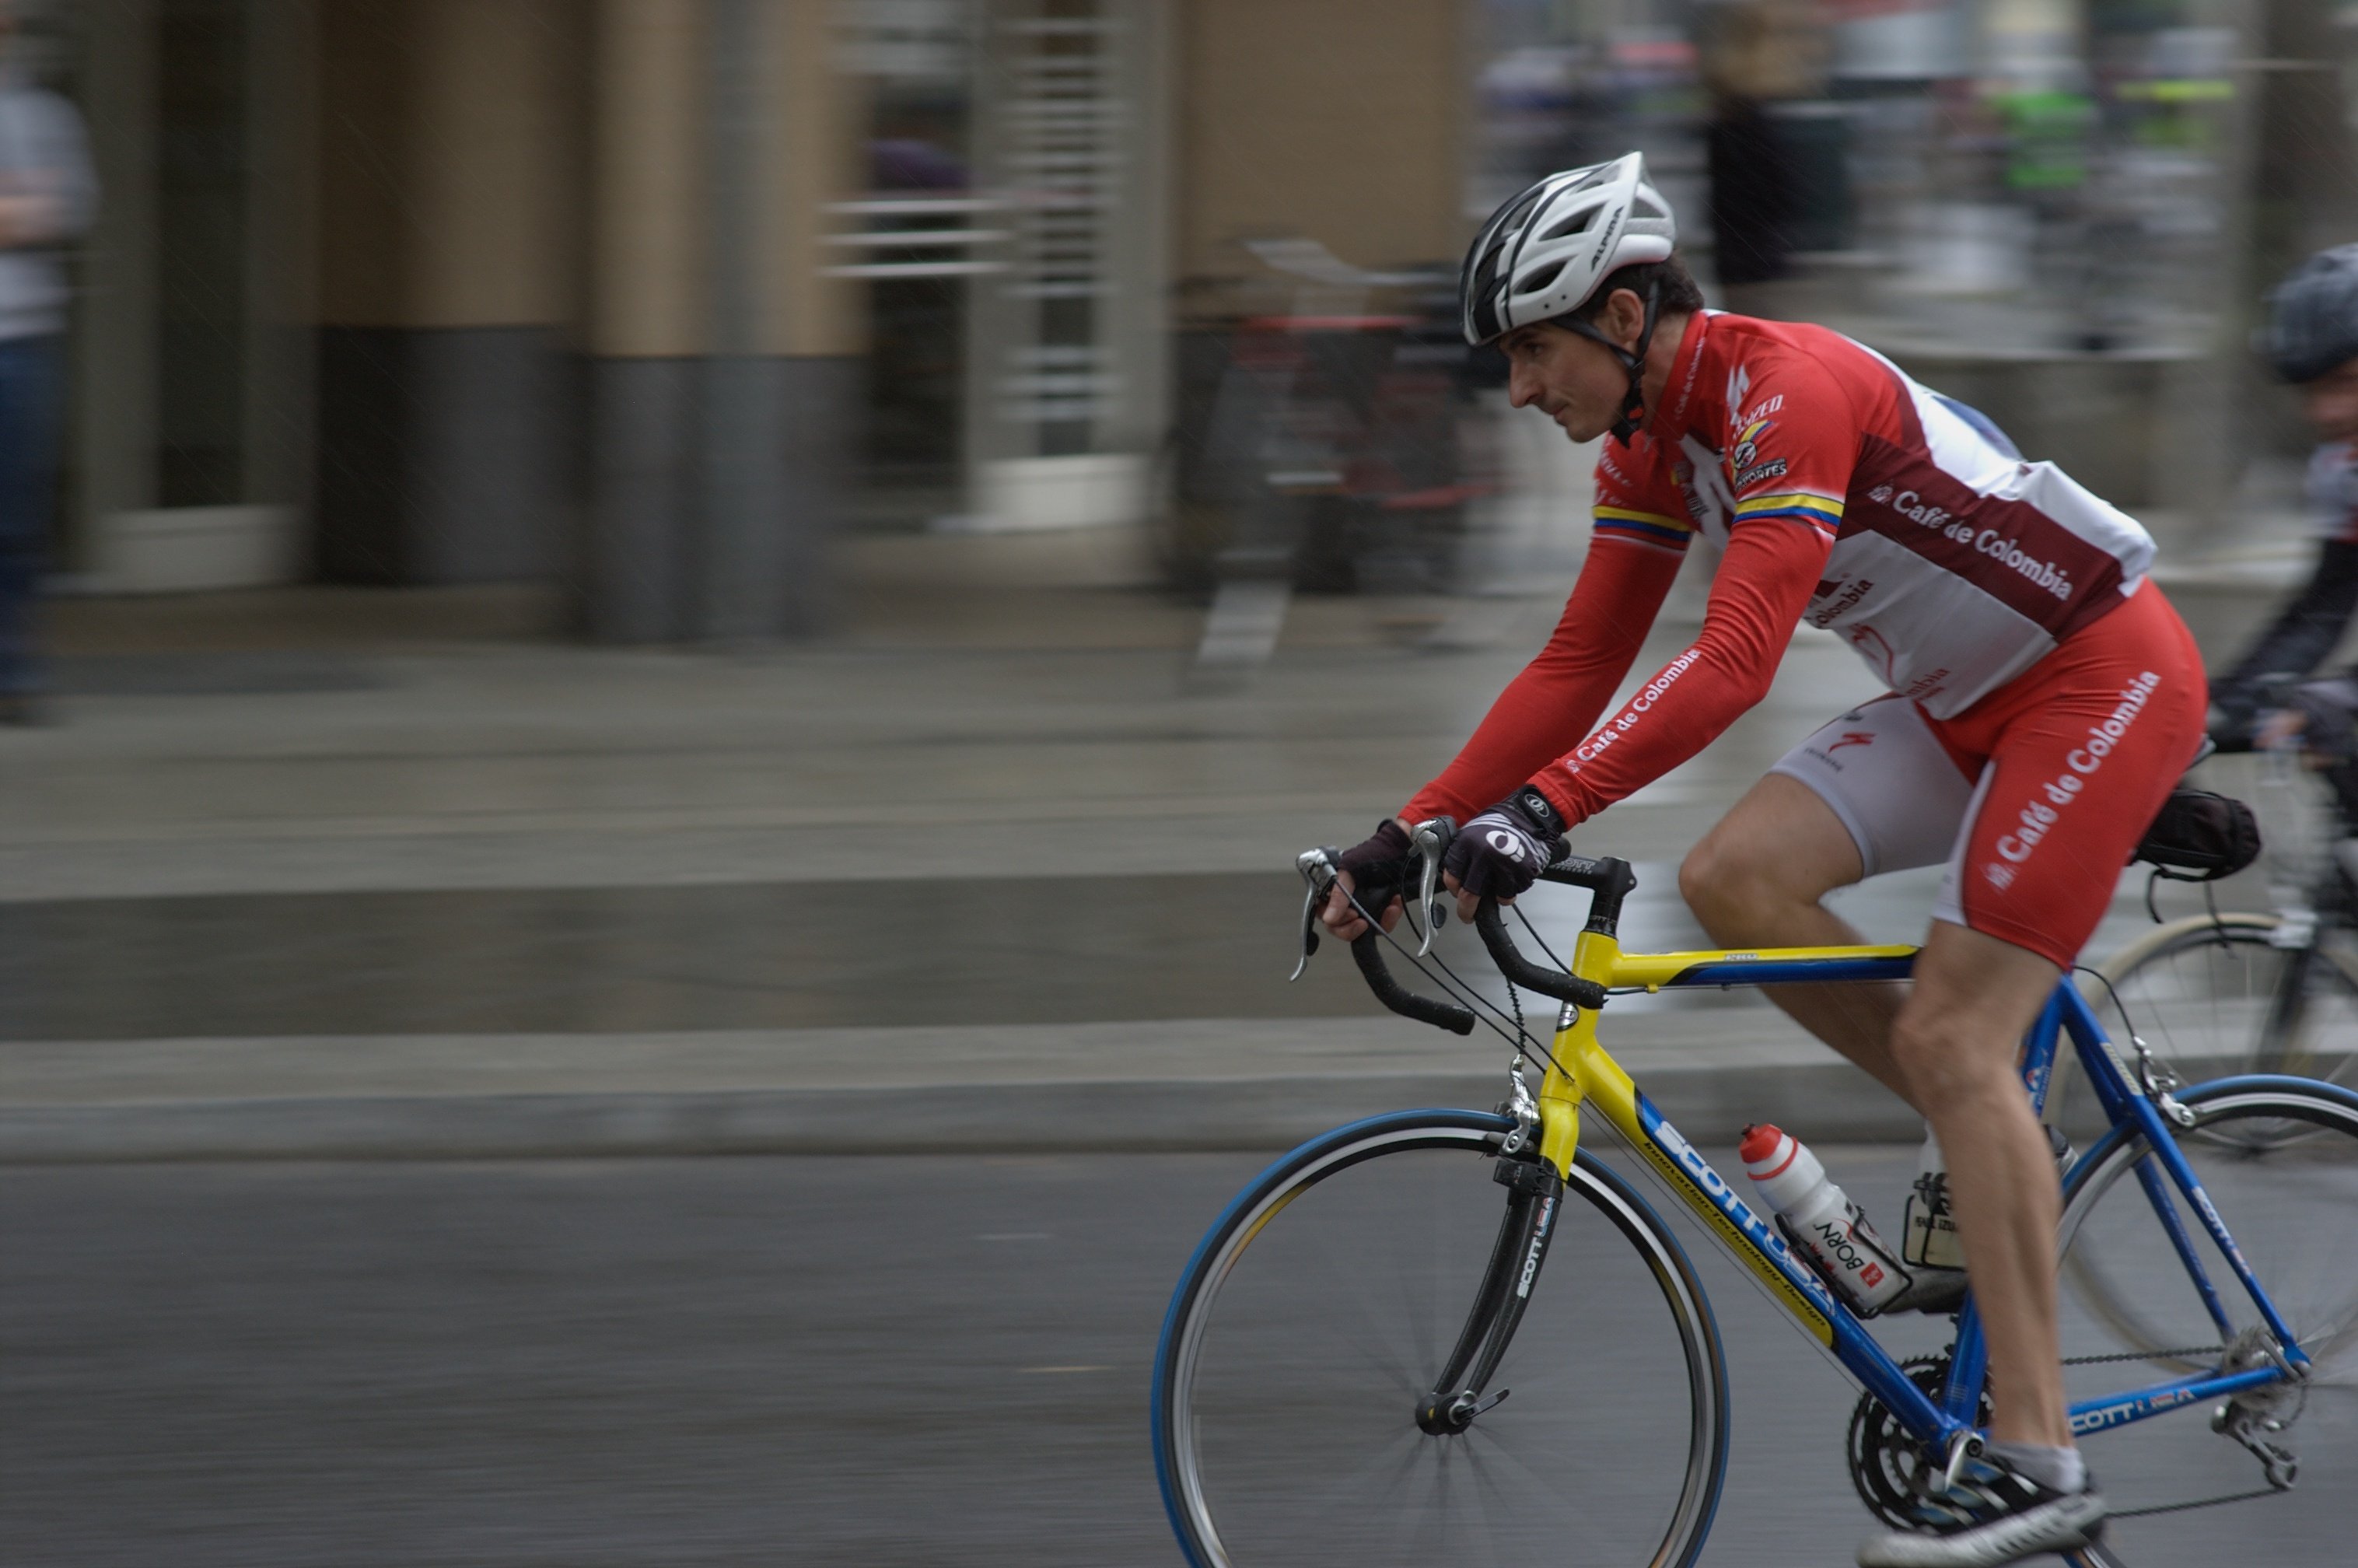
sport, bicycle, recreation, vehicle, sports equipment, cycling, race, sports, racing, rawtherapee, germany, deutschland, berlin, walimex, samyang, pentax, 85mm, 2010, lenstagged, steffenzahn, k100d, justpentax, berlinmitte, iamflickr, velothon, 85mmf14, walimex85mm, walimexpro8514if, radsport, skodavelothonberlin, velothonberlin, road cycling, outdoor recreation, cycle sport, cyclo cross bicycle, cyclo cross, bicycle racing, road bicycle, endurance sports, racing bicycle, road bicycle racing, duathlon, keirin